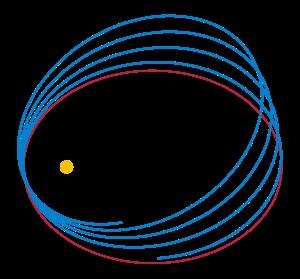
La relativité générale est une théorie de la gravitation qui a été développée par Albert Einstein entre 1907 et 1915. Selon la relativité générale, l'attraction gravitationnelle que l'on observe entre les masses est provoquée par une déformation de l'espace et du temps par ces masses.
En physique classique, le champ gravitationnel ou champ de gravitation est un champ réparti dans l'espace et dû à la présence d'une masse susceptible d'exercer une influence gravitationnelle sur tout autre corps présent à proximité. L'introduction de cette grandeur permet de s'affranchir du problème de la médiation de l'action à distance apparaissant dans l'expression de la force de gravitation universelle.
En mécanique classique, le vecteur de Runge-Lenz ou invariant de Runge-Lenz est un vecteur utilisé principalement pour décrire la forme et l'orientation de l'orbite d'un corps astronomique autour d'un autre, comme dans le cas d'une planète autour d'une étoile.
La relativité générale a la réputation d'être une théorie fortement mathématique, qui n'était pas fondée au départ sur des observations. Cependant, même si ses postulats ne sont pas directement testables, elle prédit de nombreux effets observables de déviations par rapport aux théories physiques qui ont précédé. Cette page expose donc les tests expérimentaux de la relativité générale.